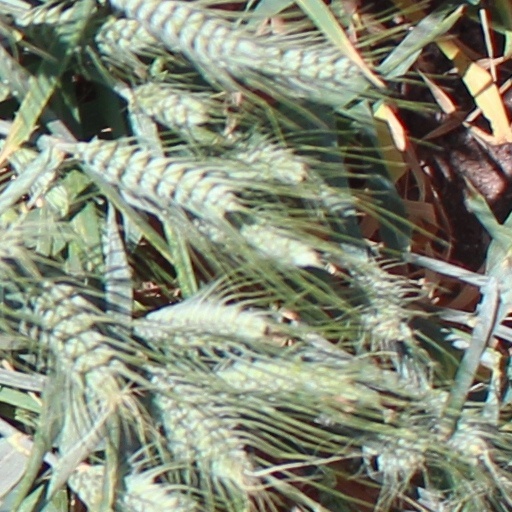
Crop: wheat